Hebron

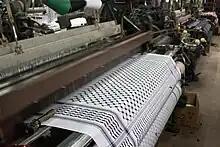
A loom at work making keffiyeh at the Hirbawi factory in Hebron.

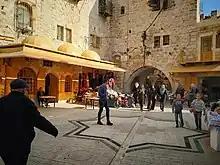
"Souk" in Old City of Hebron

Over the period of the First Intifada and Second Intifada, the Jewish community was subjected to attacks by Palestinian militants, especially during the periods of the intifadas; which saw 3 fatal stabbings and 9 fatal shootings in between the first and second Intifada (0.9% of all fatalities in Israel and the West Bank) and 17 fatal shootings (9 soldiers and 8 settlers) and 2 fatalities from a bombing during the second Intifada, and thousands of rounds fired on it from the hills above the Abu-Sneina and Harat al-Sheikh neighborhoods. On November 15, 2002, 12 Israeli soldiers were killed (Hebron Brigade commander Colonel Dror Weinberg and two other officers, 6 soldiers and 3 members of the security unit of Kiryat Arba) in an ambush. Two Temporary International Presence in Hebron observers were killed by Palestinian gunmen in a shooting attack on the road to Hebron On March 27, 2001, a Palestinian sniper targeted and killed the Jewish baby Shalhevet Pass. The sniper was caught in 2002. Hebron is one of the three West Bank towns from which the majority of suicide bombers originate. In May 2003, three students of the Hebron Polytechnic University carried out three separate suicide attacks. In August 2003, in what both Islamic groups described as a retaliation, a 29-year-old preacher from Hebron, Raed Abdel-Hamed Mesk, broke a unilateral Palestinian ceasefire by killing 23 and injured over 130 in a bus bombing in Jerusalem. In 2007, the Palestinian population in H2 declined due to Israeli security measures such as extended curfews, strict restrictions on movement, the closure of Palestinian businesses and settler harassment. Palestinians are barred from using Al-Shuhada Street, a principal commercial thoroughfare that is locally nicknamed "Apartheid Street" as a result.